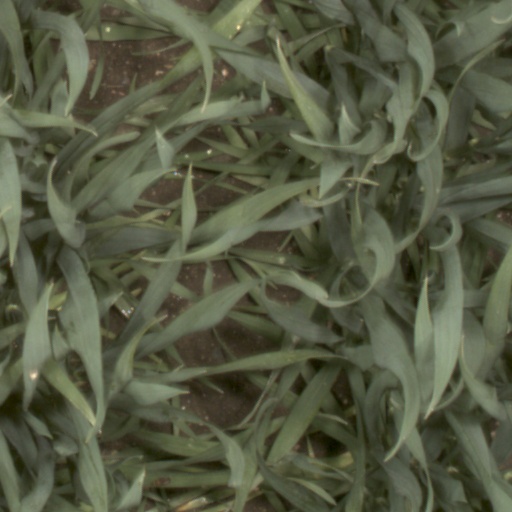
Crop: wheat